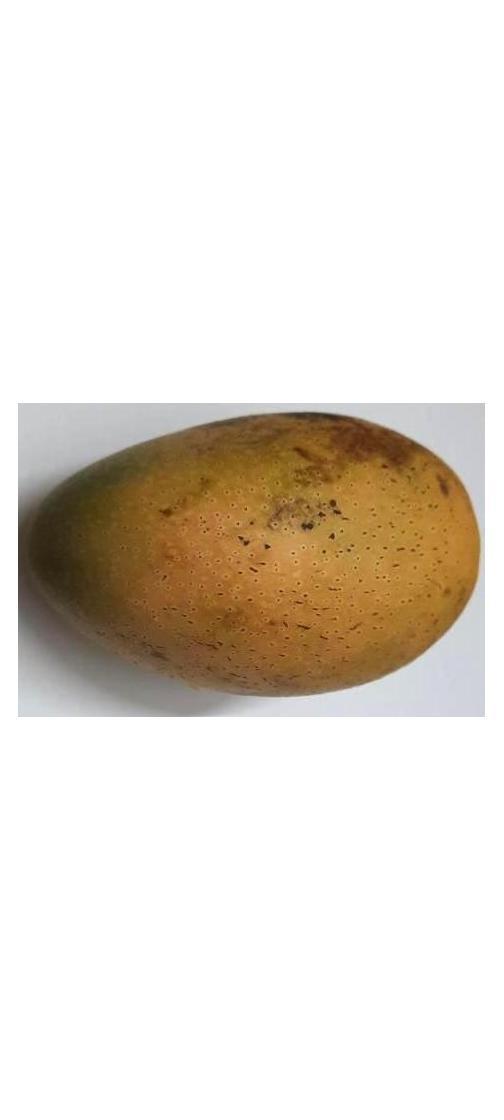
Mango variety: Ashshina Classic